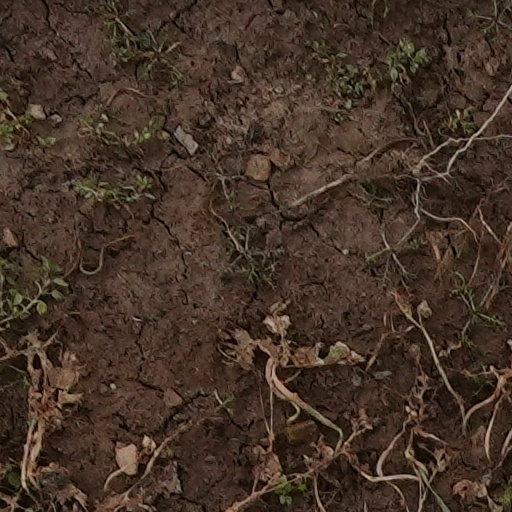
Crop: wheat